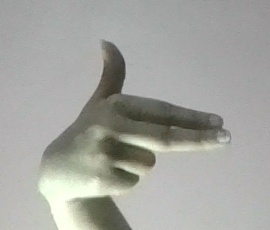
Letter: ghain